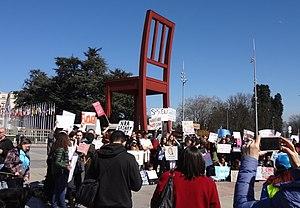
Manifestation pour un meilleur contrôle des armes aux États-Unis, campagne «